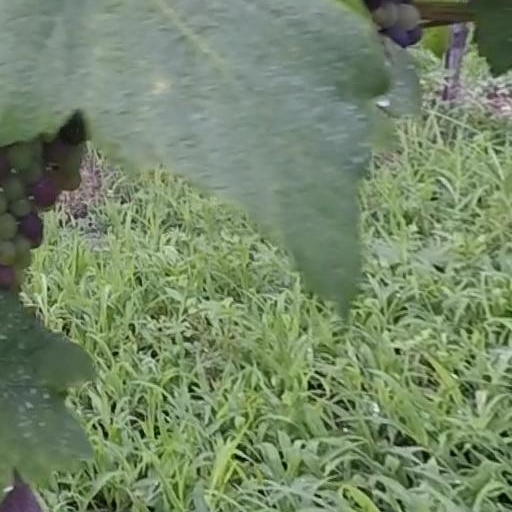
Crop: grape